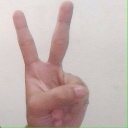
अक्षर: क